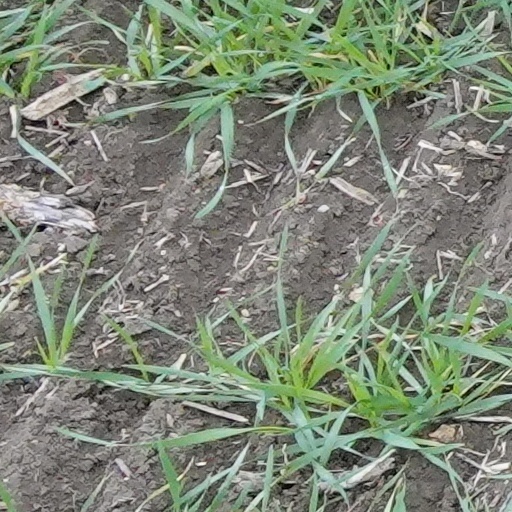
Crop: wheat